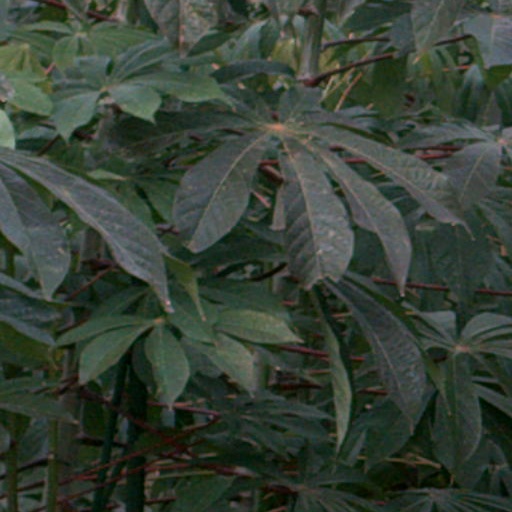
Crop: cassava